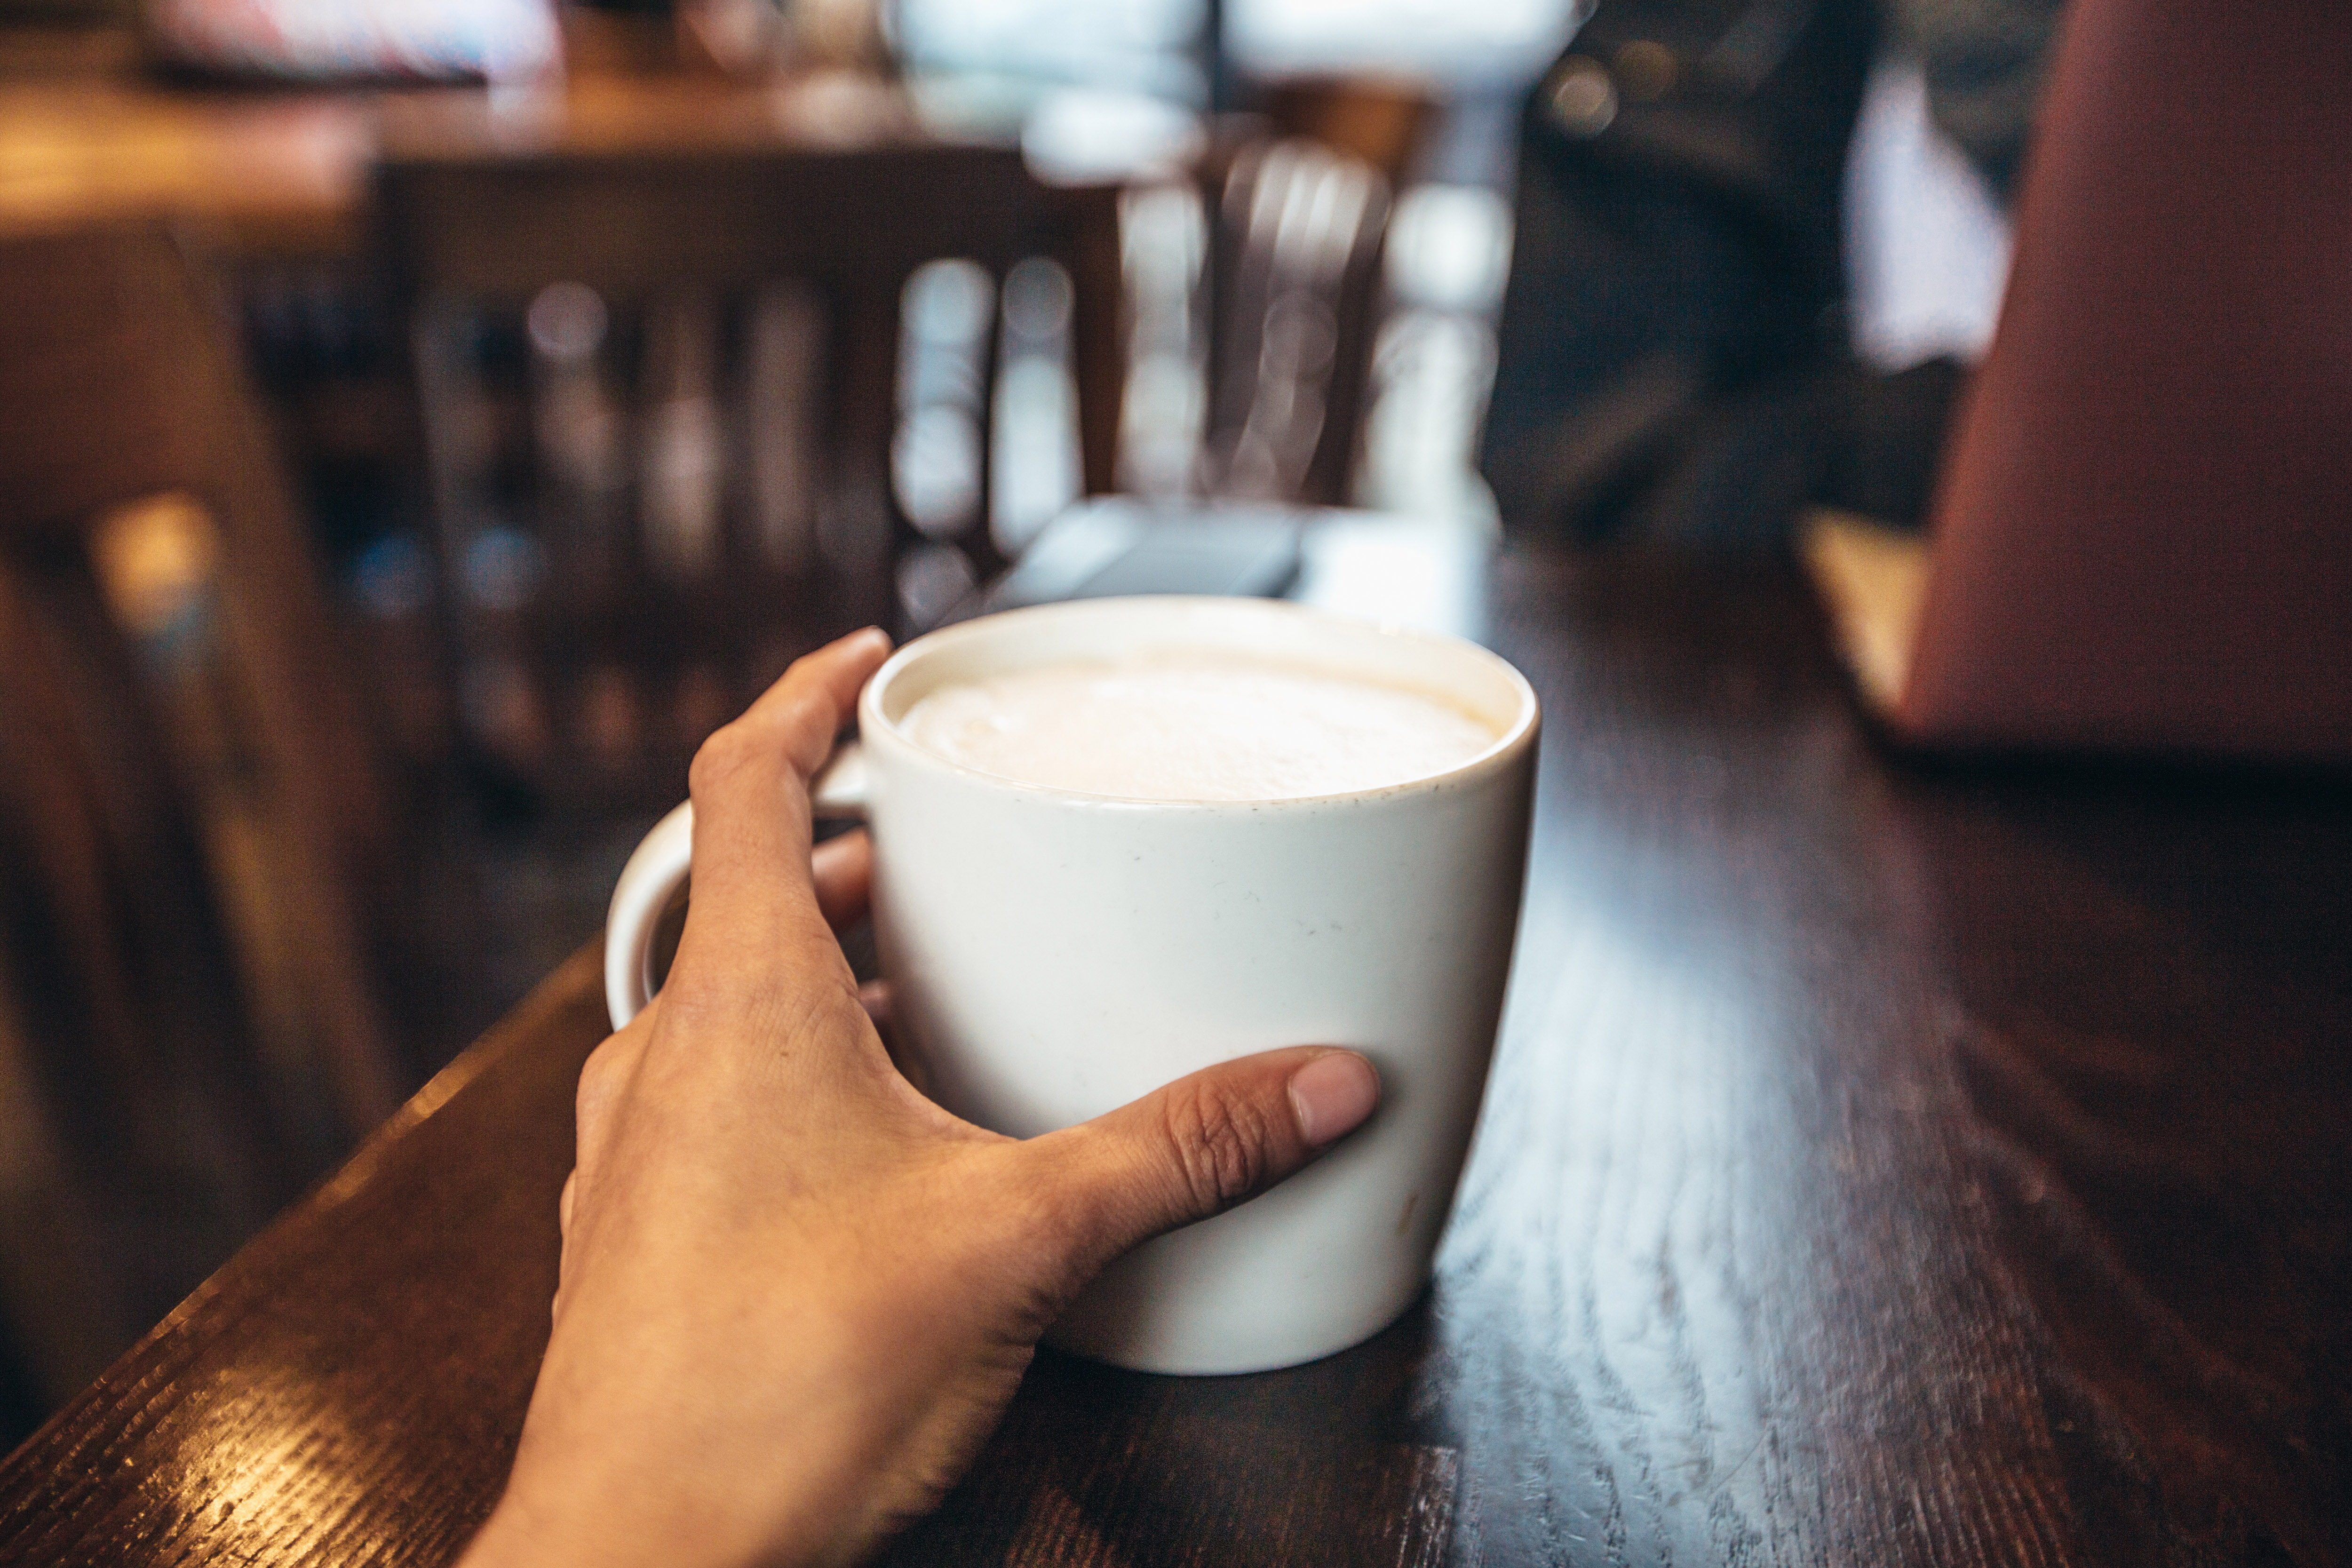
drink, cup, cafe au lait, latte macchiato, milk, caff macchiato, hand, Milk punch, coffee, dairy, coffee cup, latte, food, white coffee, horchata, flat white, cappuccino